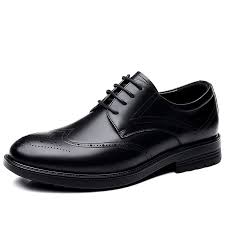
Label: Brogue